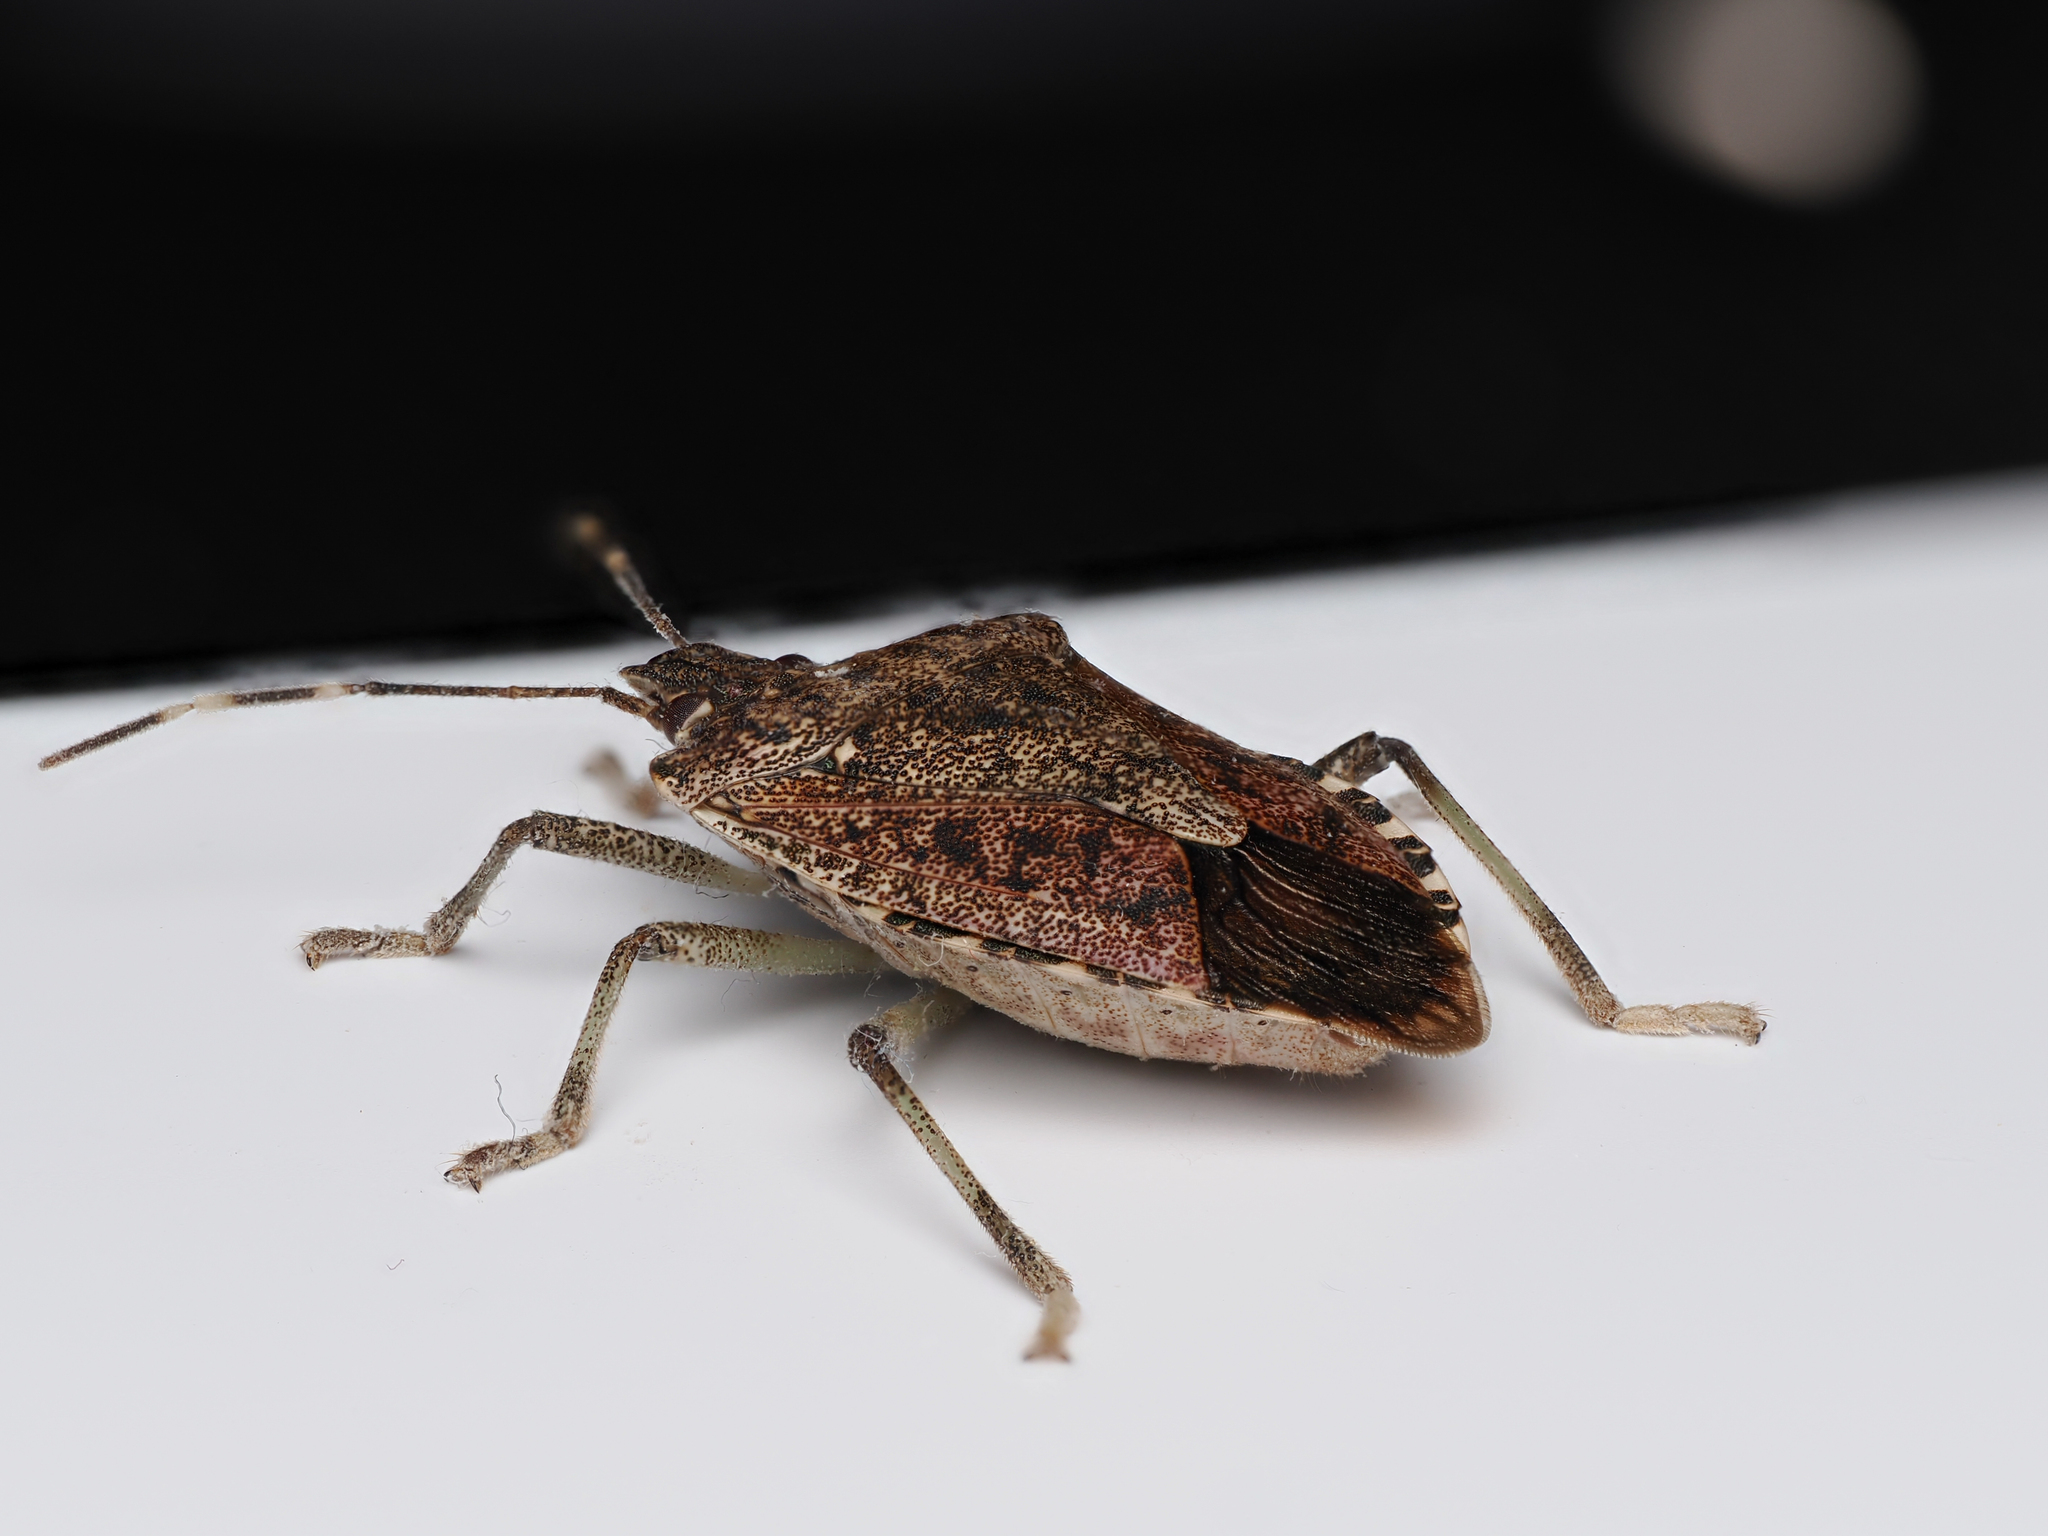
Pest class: stink_bug